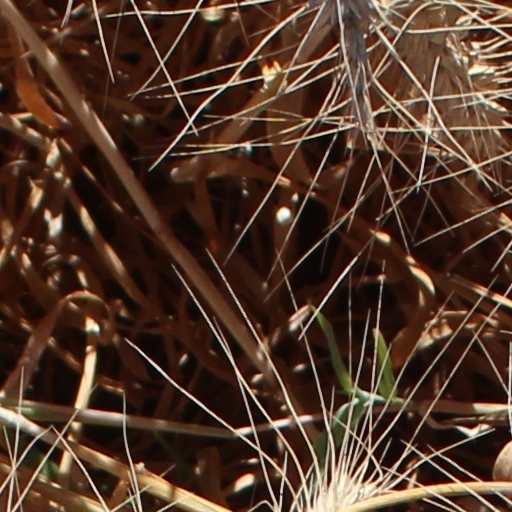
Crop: wheat